Geography of Croatia

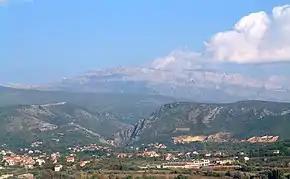
Picture of large mountain with about 30-degree sloped sides

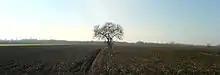
Plain with a tree in the middle

The Pannonian Basin took shape through Miocenian thinning and subsidence of crust structures formed during the Late Paleozoic Variscan orogeny. The Paleozoic and Mesozoic structures are visible in Papuk and other Slavonian mountains. The processes also led to the formation of a stratovolcanic chain in the basin 12–17 Mya; intensified subsidence was observed until 5 Mya as well as flood basalts at about 7.5 Mya. The contemporary tectonic uplift of the Carpathian Mountains severed water flow to the Black Sea and the Pannonian Sea formed in the basin. Sediments were transported to the basin from the uplifting Carpathian and Dinaric mountains, with particularly deep fluvial sediments being deposited in the Pleistocene epoch during the Transdanubian Mountains' formation. Ultimately, up to of sediment was deposited in the basin, and the sea eventually drained through the Iron Gate gorge.